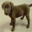
Label: dog